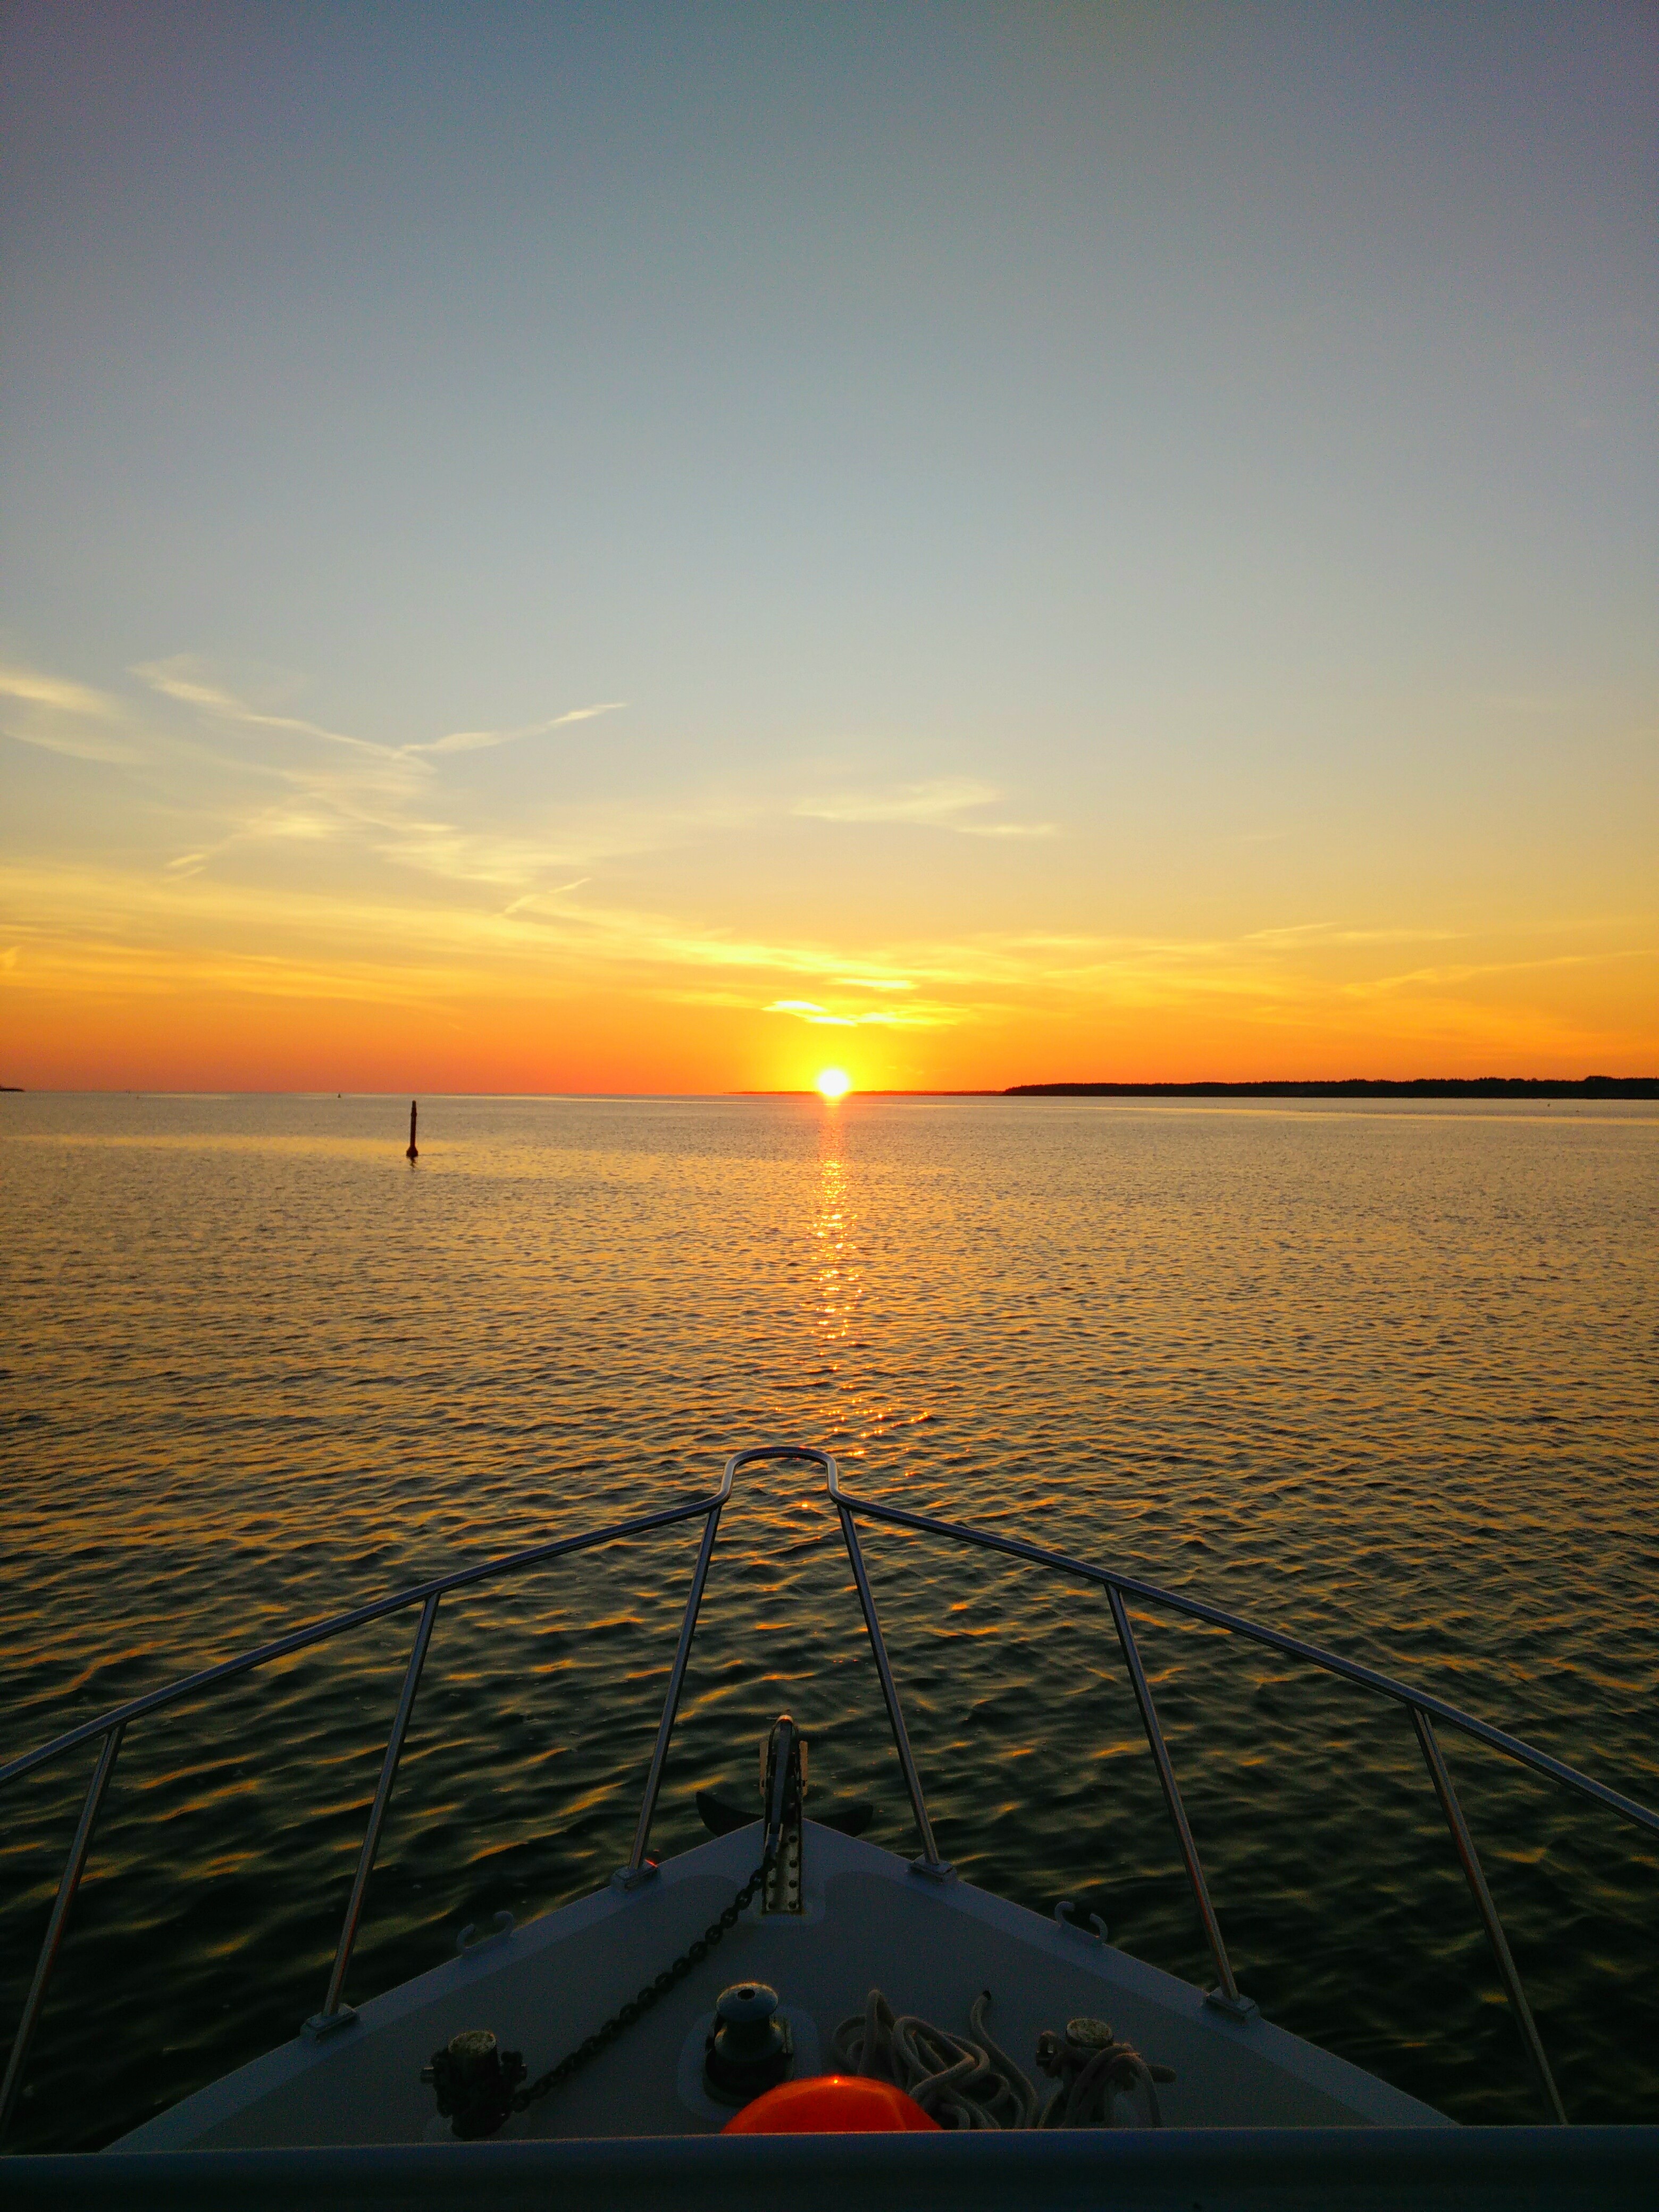
sea, ocean, horizon, sun, sunrise, sunset, boat, morning, dawn, dusk, evening, vehicle, afterglow